Charles Farrar Browne

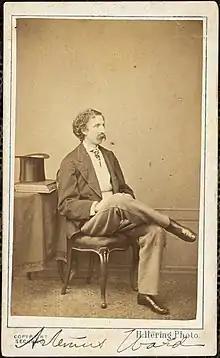
Artemus Ward, [ca. 1859–1867]. Carte de Visite Collection, Boston Public Library.

In 1860, he became editor of the first "Vanity Fair", a humorous New York weekly that failed in 1863. At about the same time, he began to appear as a lecturer who, by his droll and eccentric humor, attracted large audiences. Browne was also known as a member of the New York bohemian set which included leader Henry Clapp Jr., Walt Whitman, Fitz Hugh Ludlow, and actress Adah Isaacs Menken.